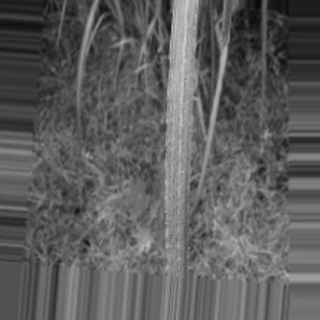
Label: sugarcane_bacterial_blight